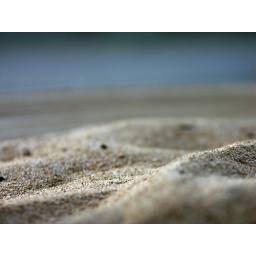
I found a bowl with sand lying in the window.